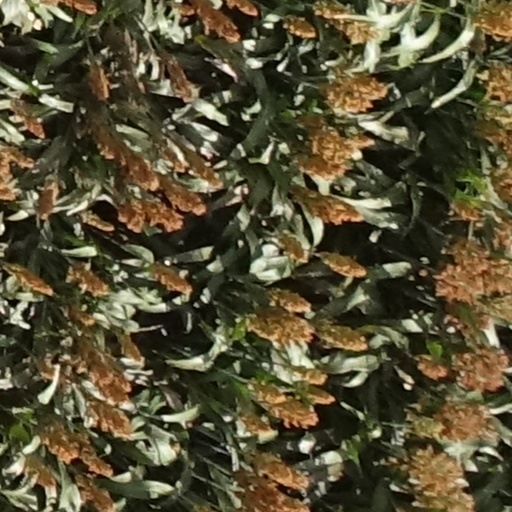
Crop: sorghum